Alfa Romeo 105/115 Series Coupés

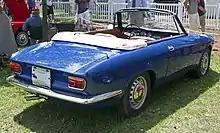
Rear three-quarters view of a 1966 Giulia GTC

Besides the convertible top, distinguishing features are the dashboard finished in black instead of grey crackle paint, and a script reading "Giulia GTC" on the boot lid. The 2+2 seating layout was retained. To restore some of the bodyshell rigidity lost by removing the fixed roof and pillars, Carrozzeria Touring added reinforcement to several areas of the bodyshell. Through the production life of the model, several modifications to the reinforcement applied were made by Touring, apparently in an effort to increase the rigidity of the body. Carrozzeria Touring was in financial trouble when the Giulia GTC was introduced; the company went out of business shortly after production of this model ended.